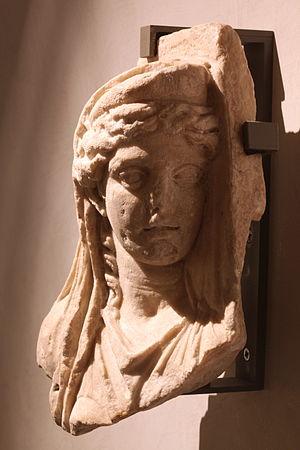
Le bas-relief avec le portrait d’Antonia la Jeune est un fragment qui représente Antonia la Jeune, née en 36 av. J.-C., morte en 37 apr. J.-C., nièce d'Auguste et mère de l’empereur Claude.